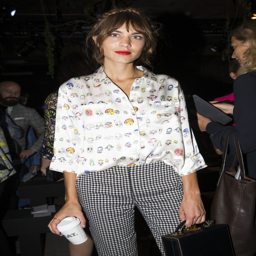
model attends the show during spring summer .